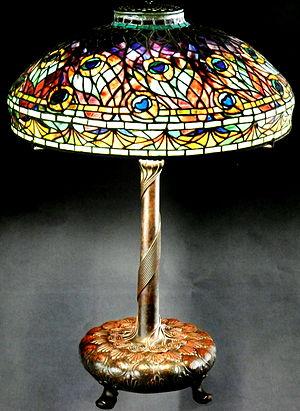
Lampe produite par les studios Tiffany en 1905.
Clara Driscoll, née en 1861 à Tallmadge en Ohio, est une conceptrice et une directrice aux Studios Tiffany, l'entreprise de Louis Comfort Tiffany à New York.
La Lampe Peacock est une création des studios Tiffany, conçue par Clara Driscoll en 1905.